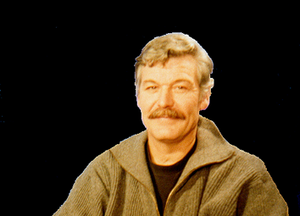
Portrait de François Cante-Pacos.
François Cante-Pacos, né en 1946 à Paris, est un peintre et sculpteur français.